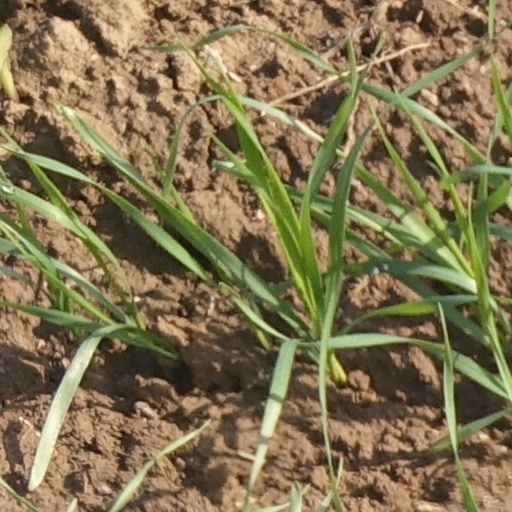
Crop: wheat